Citizenship Amendment Act protests

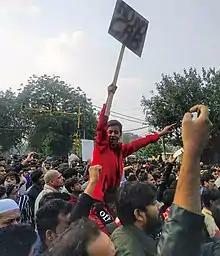
A child taking part in an anti-CAB NRC protest with Jamia Millia Islamia students and locals.

The Citizenship (Amendment) Bill, 2019 (CAB) was introduced by the Home Minister, Amit Shah on the floor of the Parliament of India on 9 December 2019 in response to the exclusion of 1.9 million people, predominantly Hindus and Muslims in the National Register of Citizens for Assam. The Citizenship (Amendment) Act, 2019 (CAA) was passed by the Parliament of India on 11 December. It amends the Citizenship Act of 1955 to grant a swifter path to Indian citizenship under the assumption of religious persecution to any individual belonging to the specific minorities of Hindus, Sikhs, Buddhists, Jains, Parsis and Christians from Afghanistan, Bangladesh and Pakistan, who entered India on or before 31 December 2014. The Act also seeks to relax the requirement of residence in India for citizenship by naturalisation from 11 years to 5 years for migrants covered under the Act.